Assassination of Sadi Carnot

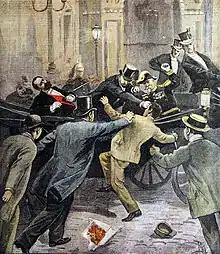
An 1894 illustration by "Le Petit Journal"

On 24 June 1894, in Lyon, France, French President Sadi Carnot was assassinated by Italian anarchist Sante Geronimo Caserio. Acting in retaliation for the execution of Ravachol and the subsequent ratification of the anti-anarchist "lois scélérates" ("villainous laws"), Caserio stabbed Carnot in his open carriage outside the Palais du Commerce at 9:15 p.m. Carnot died at 12:45 a.m. the next morning, and Caserio was executed on 6 August 1894. More "lois scélérates" were passed in response to the assassination.